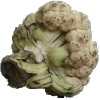
Label: Cauliflower 1